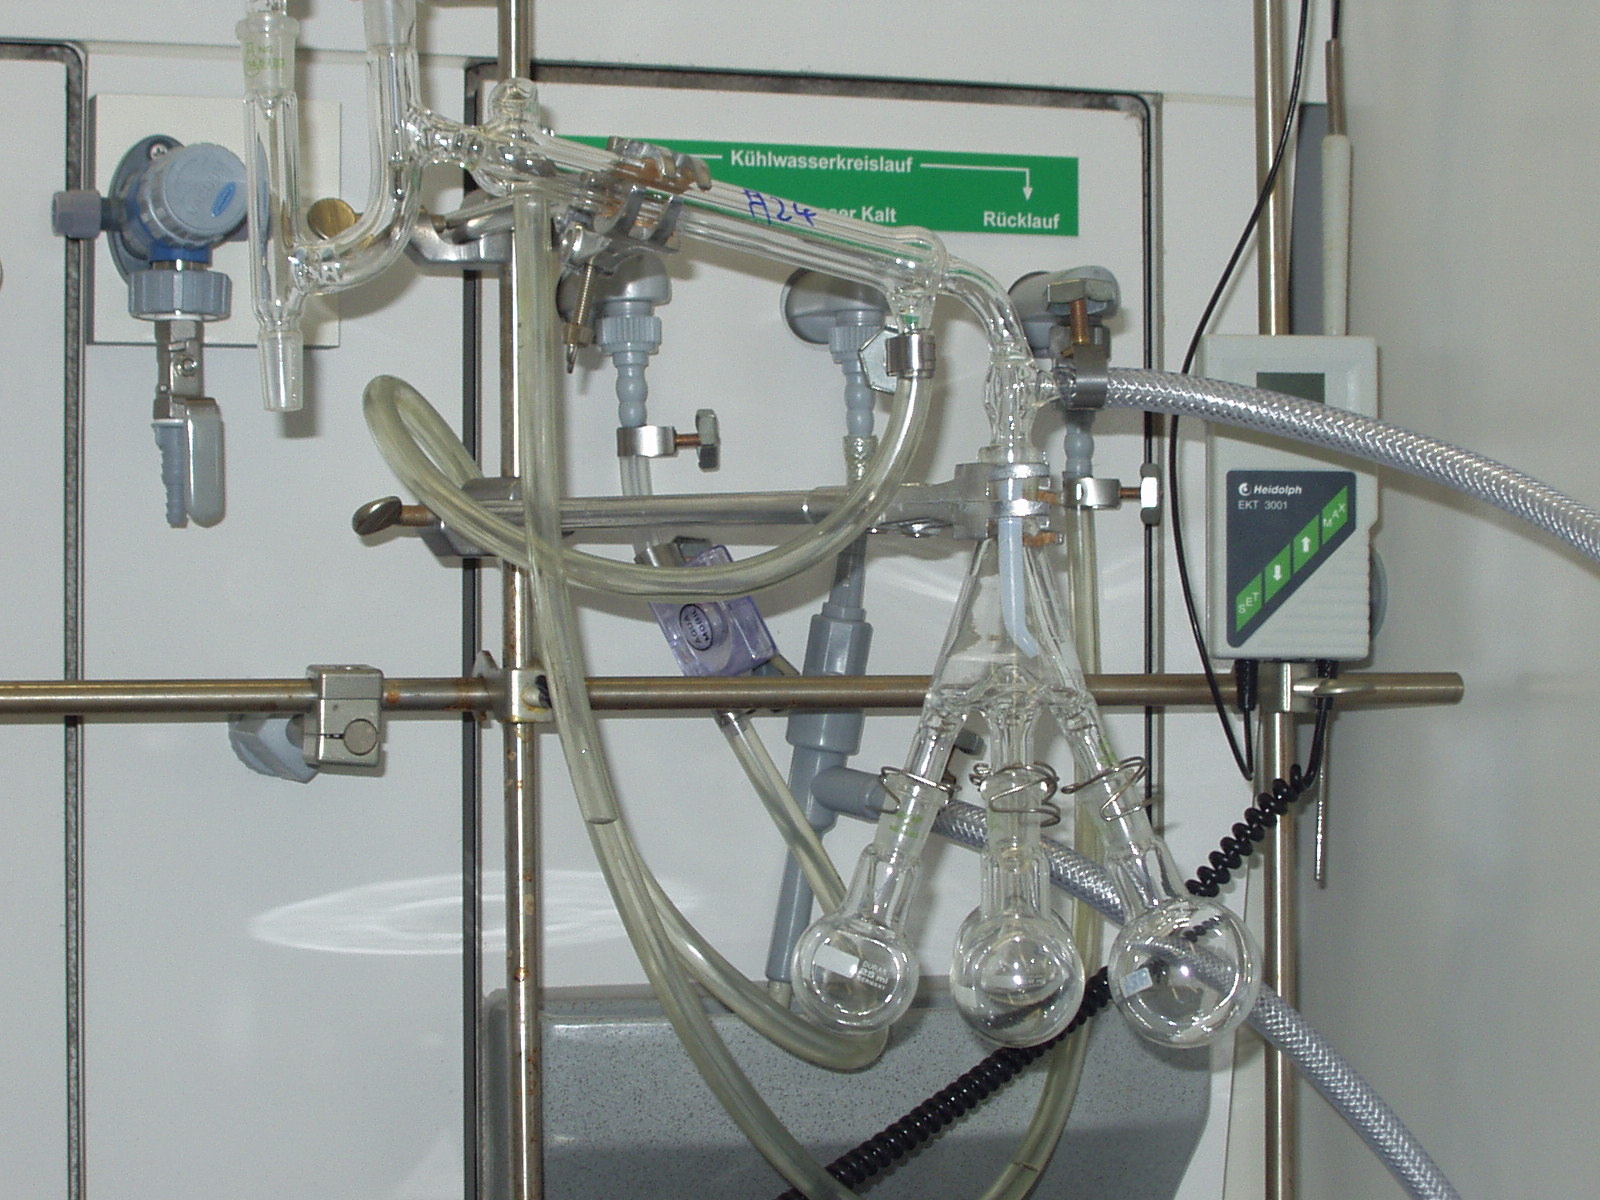
wheel, glass, bicycle, vehicle, lighting, sports equipment, laboratory, light fixture, chandelier, chemistry, synthesis, piston, destille, bicycle frame, automotive exterior, distill